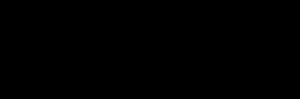
Senseo est une marque de cafetière fonctionnant avec des dosettes de café.